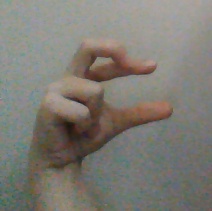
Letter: thal